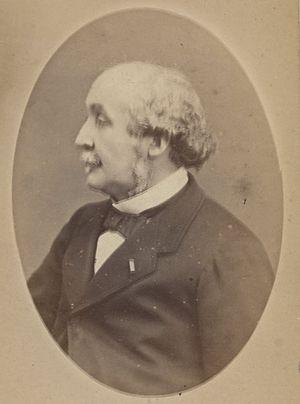
Albert de Broglie